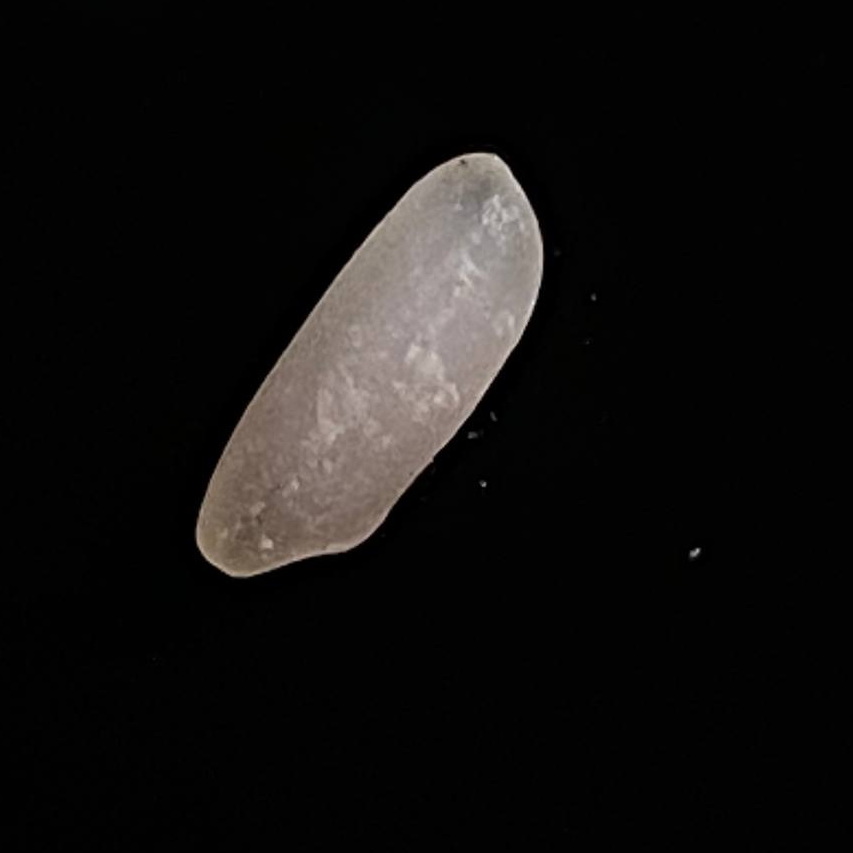
Rice variety: BR29